Fort Loudoun (Tennessee)

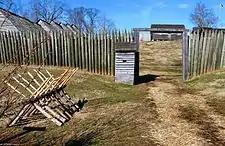
Detail of the south entrance, with sentry box and chevaux de frise

John William Gerard de Brahm, a German-born engineer who had overseen the repair of the fortifications of Charleston, was tasked with designing the fort. De Brahm and Demeré argued over the fort's location and design. Demeré favored a site selected earlier that year by a scout named John Pearson, but De Brahm rejected the site as too exposed. He favored a site further upstream that offered a commanding view of the river, but Demeré disagreed, saying the site lacked suitable land for the garrison to grow crops. Demeré reported that De Brahm, incensed, took out his pistol and offered it to Demeré to shoot him in the head. The two eventually agreed on the current site of the fort, near the confluence with the Tellico River, as a compromise.